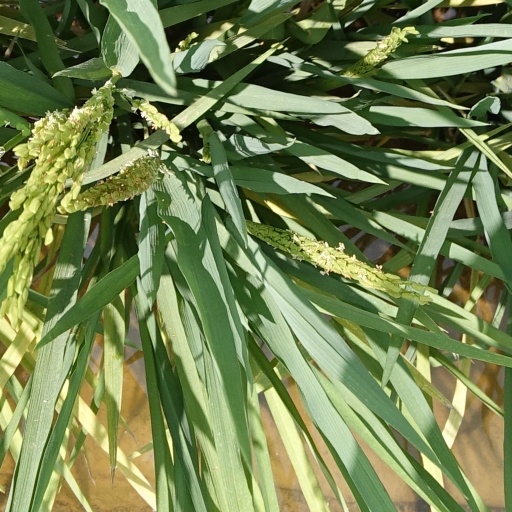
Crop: rice